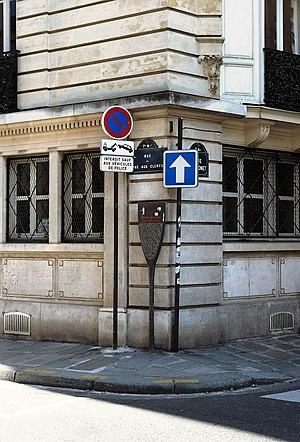
Paris VII - Panneau Histoire de Paris à l'angle des rues du Pré-aux-Clercs et Perronet.
La rue du Pré-aux-Clercs est une voie du 7ᵉ arrondissement de Paris.